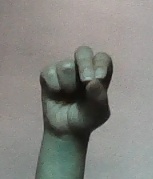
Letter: gaaf